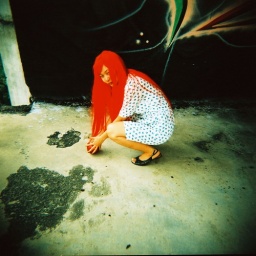
shot in bangkok at a half torn-down building near nana bts. holga camera, agfa rsx II film cross processed